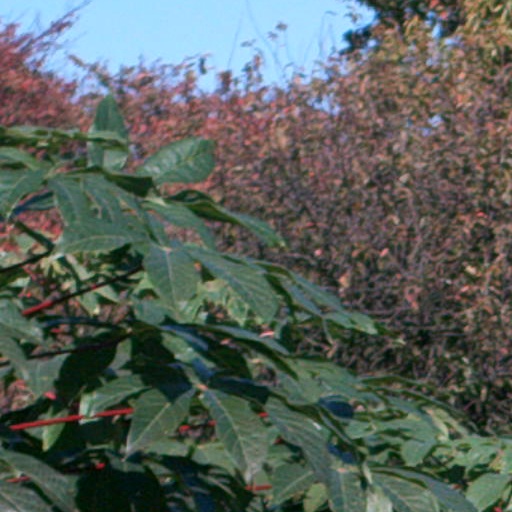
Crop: cassava